Eucalyptus wandoo

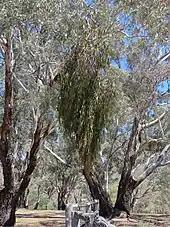
"Amyema miquelii", a species of mistletoe, growing on a "Eucalyptus" tree

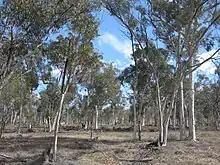
"E. wandoo" woodland

The woodlands formed by wandoo are composed of open stands of widely spaced trees over sparse understoreys of shrubs, grasses and herbs. The range of plants which flower through the year provide a constant source of nectar for birds, including honeyeaters, as well as insects. The insects then provide a source of food for other birds including the golden whistler, western yellow robin and rufous treecreeper.